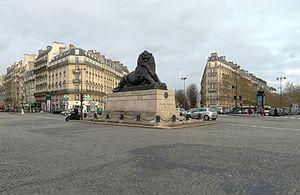
Place Denfert-Rochereau avec la réplique du Lion de Belfort en son centre - Paris XIV
Cet article recense les plus grandes places urbaines, pour ce qui est de la superficie.
La place Denfert-Rochereau est une place du sud de Paris, anciennement appelée « place d’Enfer » et située dans le 14ᵉ arrondissement de cette ville, dans le quartier du Montparnasse.